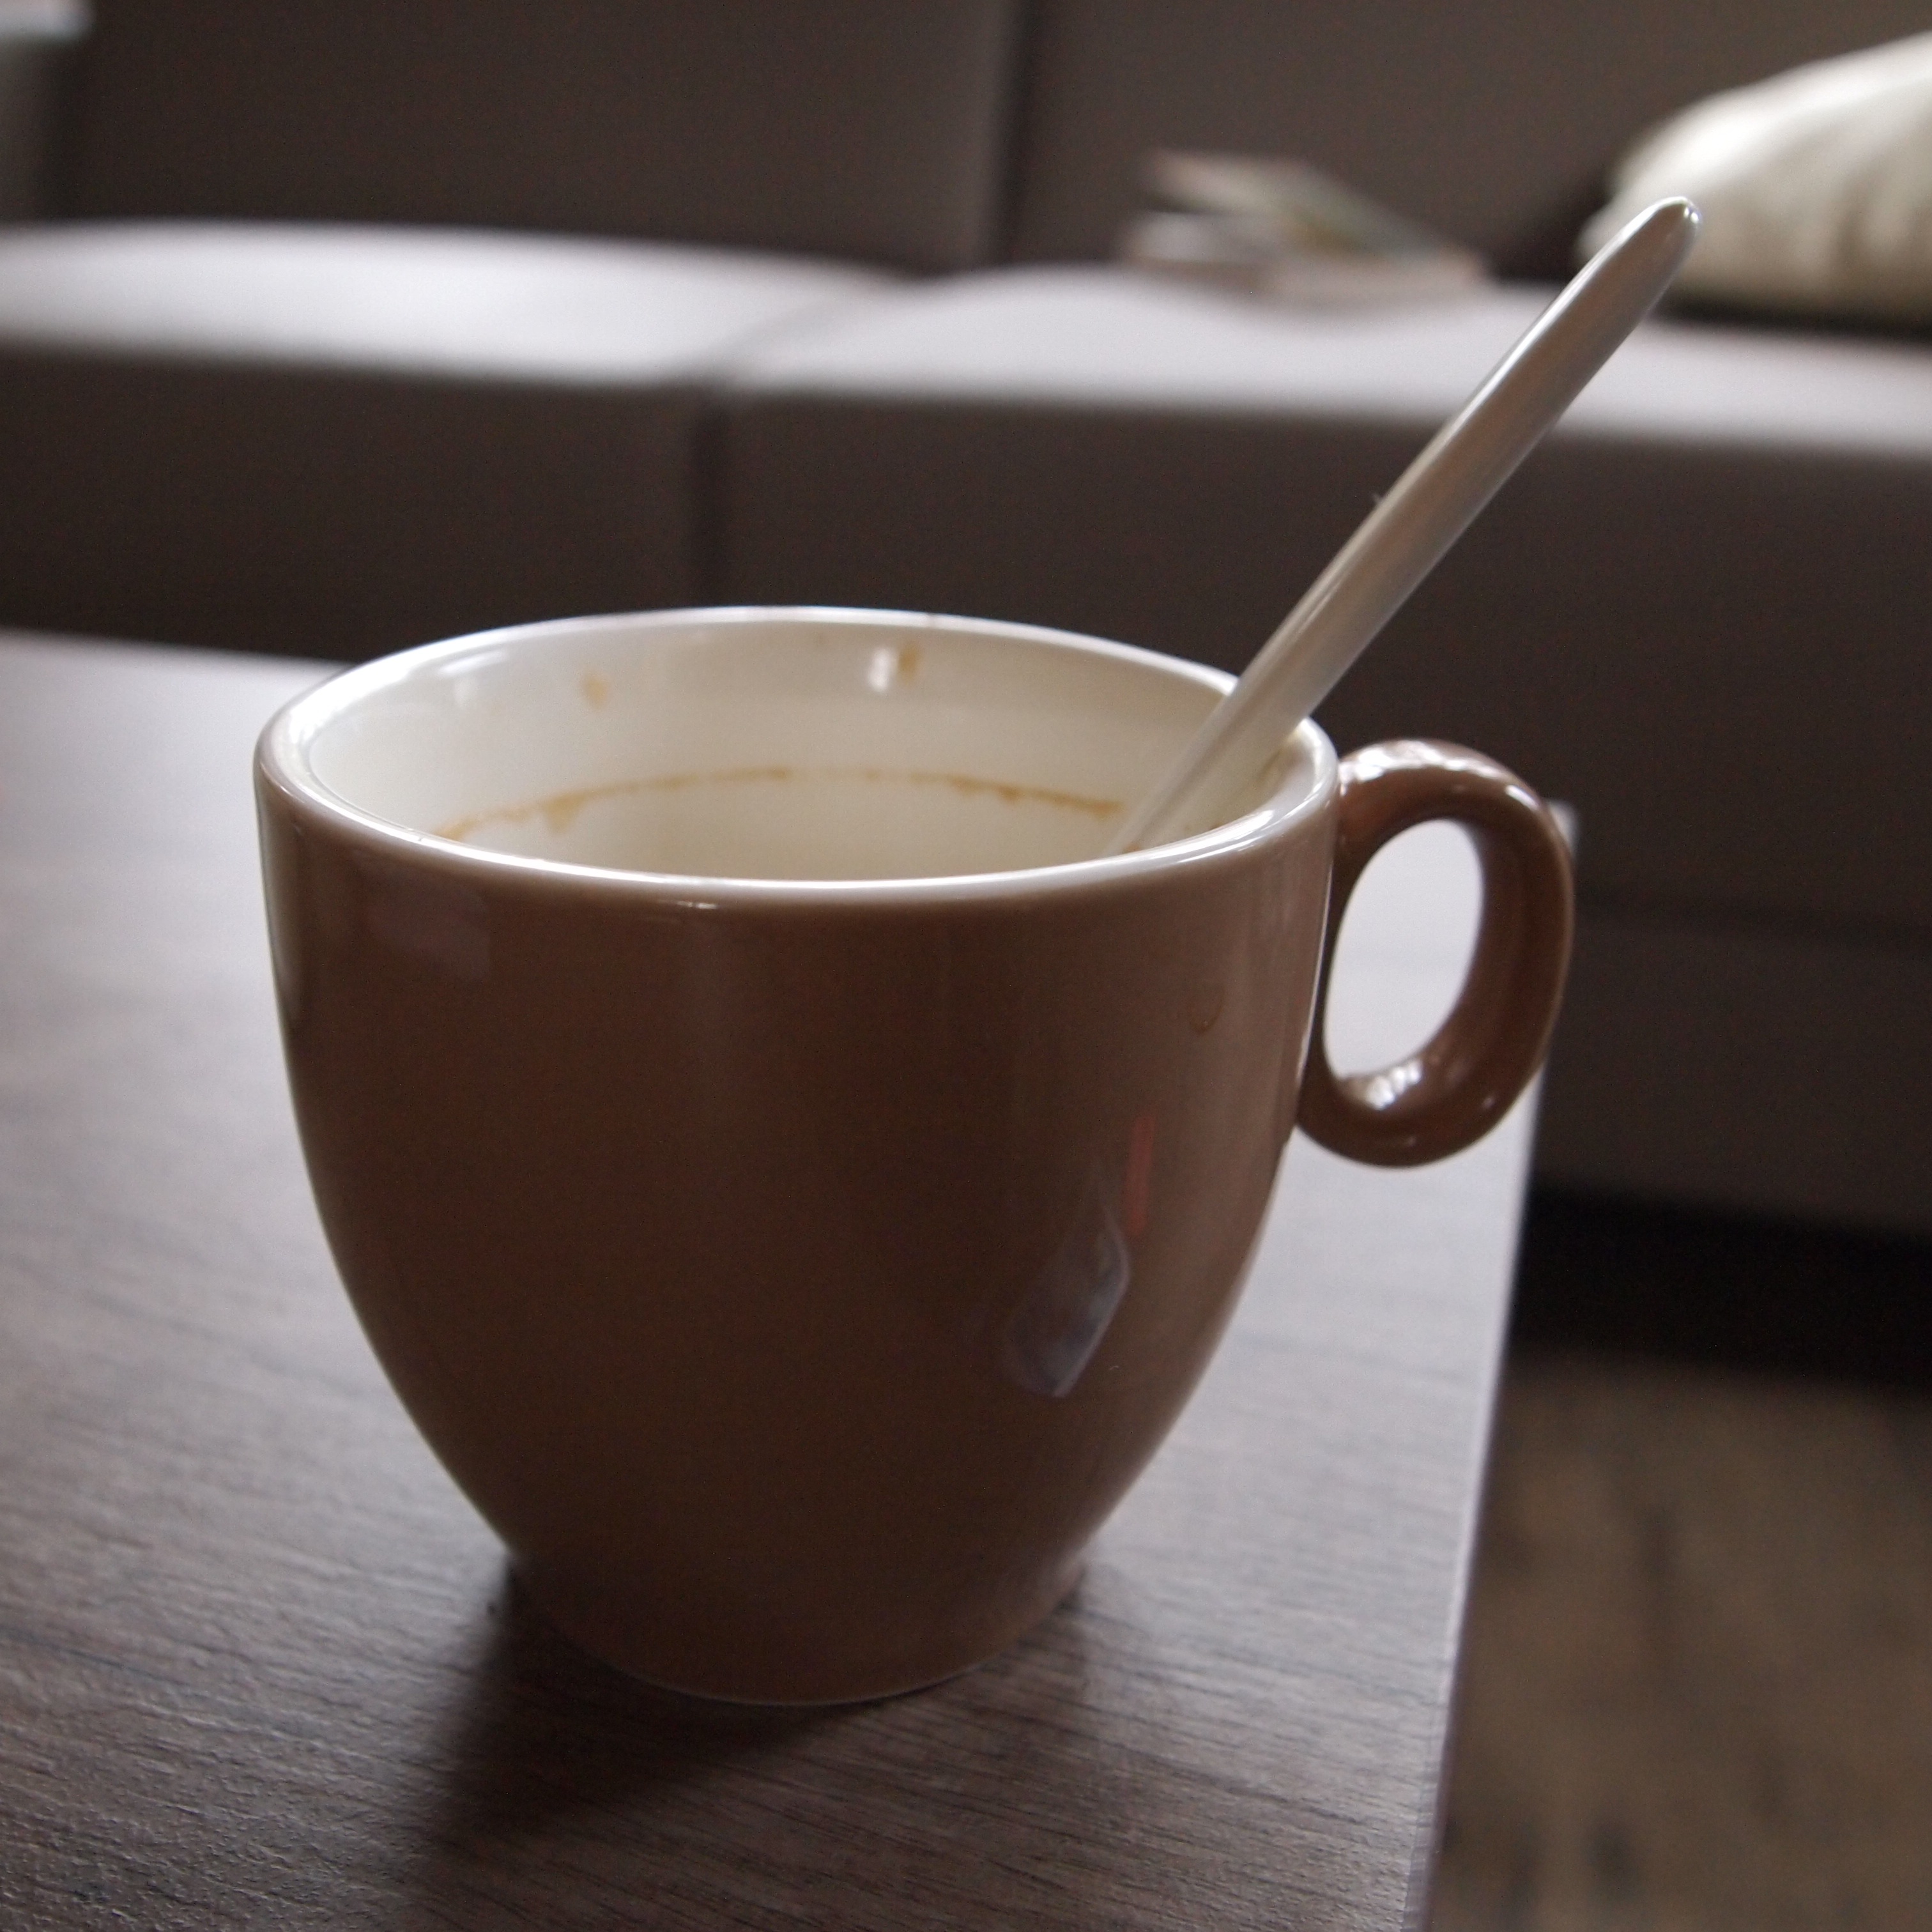
table, coffee, cup, saucer, ceramic, drink, empty, espresso, lighting, coffee cup, spoon, caffeine, come, cup of, nature work